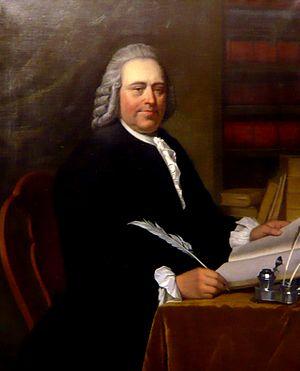
Le musée Teyler est situé à Haarlem, fondé en 1778 à l’instigation du riche fabricant de textile et banquier Pieter Teyler van der Hulst, lequel, resté sans descendance, disposa par testament que sa fortune devait être utilisée à promouvoir les arts et la science, sous l’égide d’une fondation portant son nom. Le musée, créé par la suite sous l’impulsion de cinq de ses amis, dont Martin van Marum, eut d’abord la forme d’un centre de connaissances accessible au public, où étaient proposées des démonstrations scientifiques et où se tenaient des séances d’explication sur l’art, et ne se mua que plus tard en un musée au sens moderne du terme. Il se trouve hébergé dans un édifice composé de divers corps de bâtiment, datant en majeure partie du XIXᵉ siècle, pour l’essentiel de style néo-classique et néo-baroque, mais dont se détache en particulier le plus ancien, appelé la Salle ovale, de 1784, situé derrière ce qui avait été l’hôtel particulier de Pieter Teyler, et qui a gardé intacts son architecture et son ameublement néo-classiques d’origine.